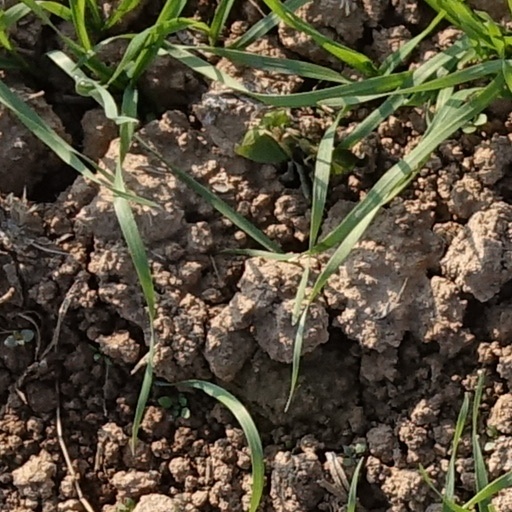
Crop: wheat